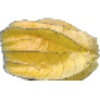
Label: physalis_with_husk